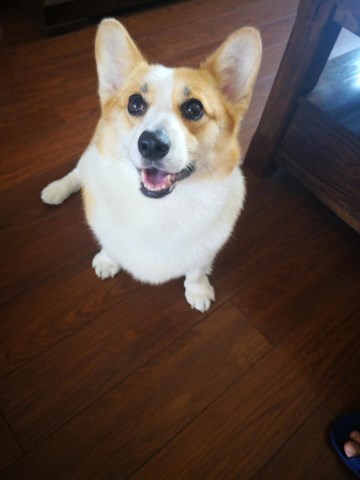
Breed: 2909-n000116-Cardigan